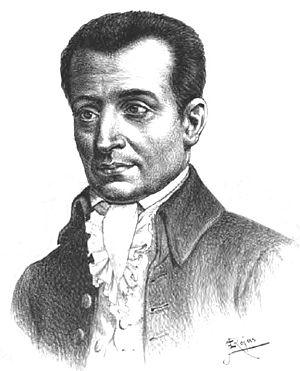
Juan Martinez de Rozas Correa né le 28 décembre 1758 à Mendoza et mort le 16 mai 1813 à Mendoza était un homme politique chilien, héros de l'indépendance du Chili.